2013 Tour de France, Stage 1 to Stage 11

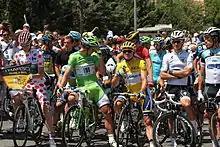
Line up before the start

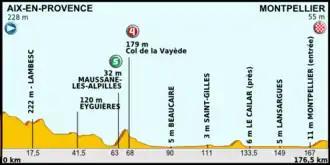
Stage profile

The race continued westwards through southern France into Languedoc. The stage was won by André Greipel in a sprint finish.